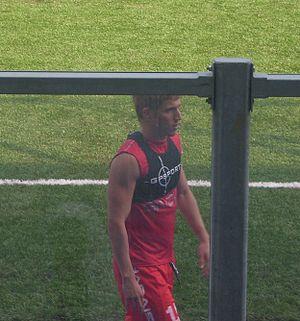
Sergio Gontán Gallardo, appelé le plus souvent Keko, né le 28 décembre 1991 à Madrid, est un footballeur professionnel évoluant actuellement au sein du club espagnol du Real Valladolid.